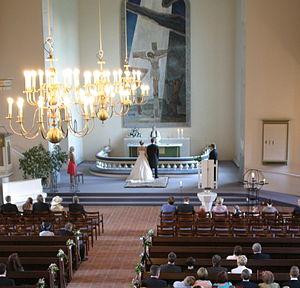
L’église de Kiuruvesi est une église luthérienne construite à Kiuruvesi en Finlande.